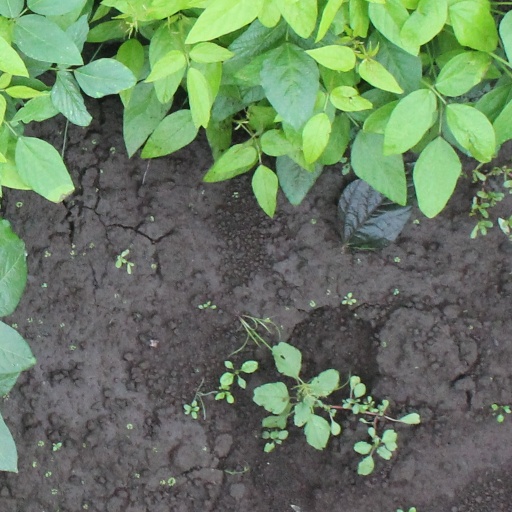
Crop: soybean